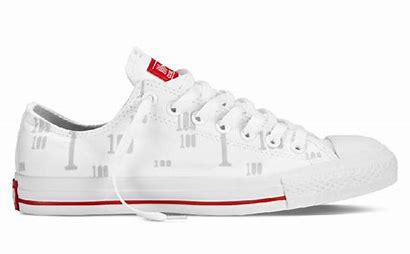
Brand: Converse
Model: 100